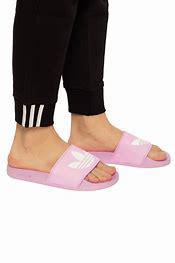
Brand: Adidas
Model: Adilette Lite